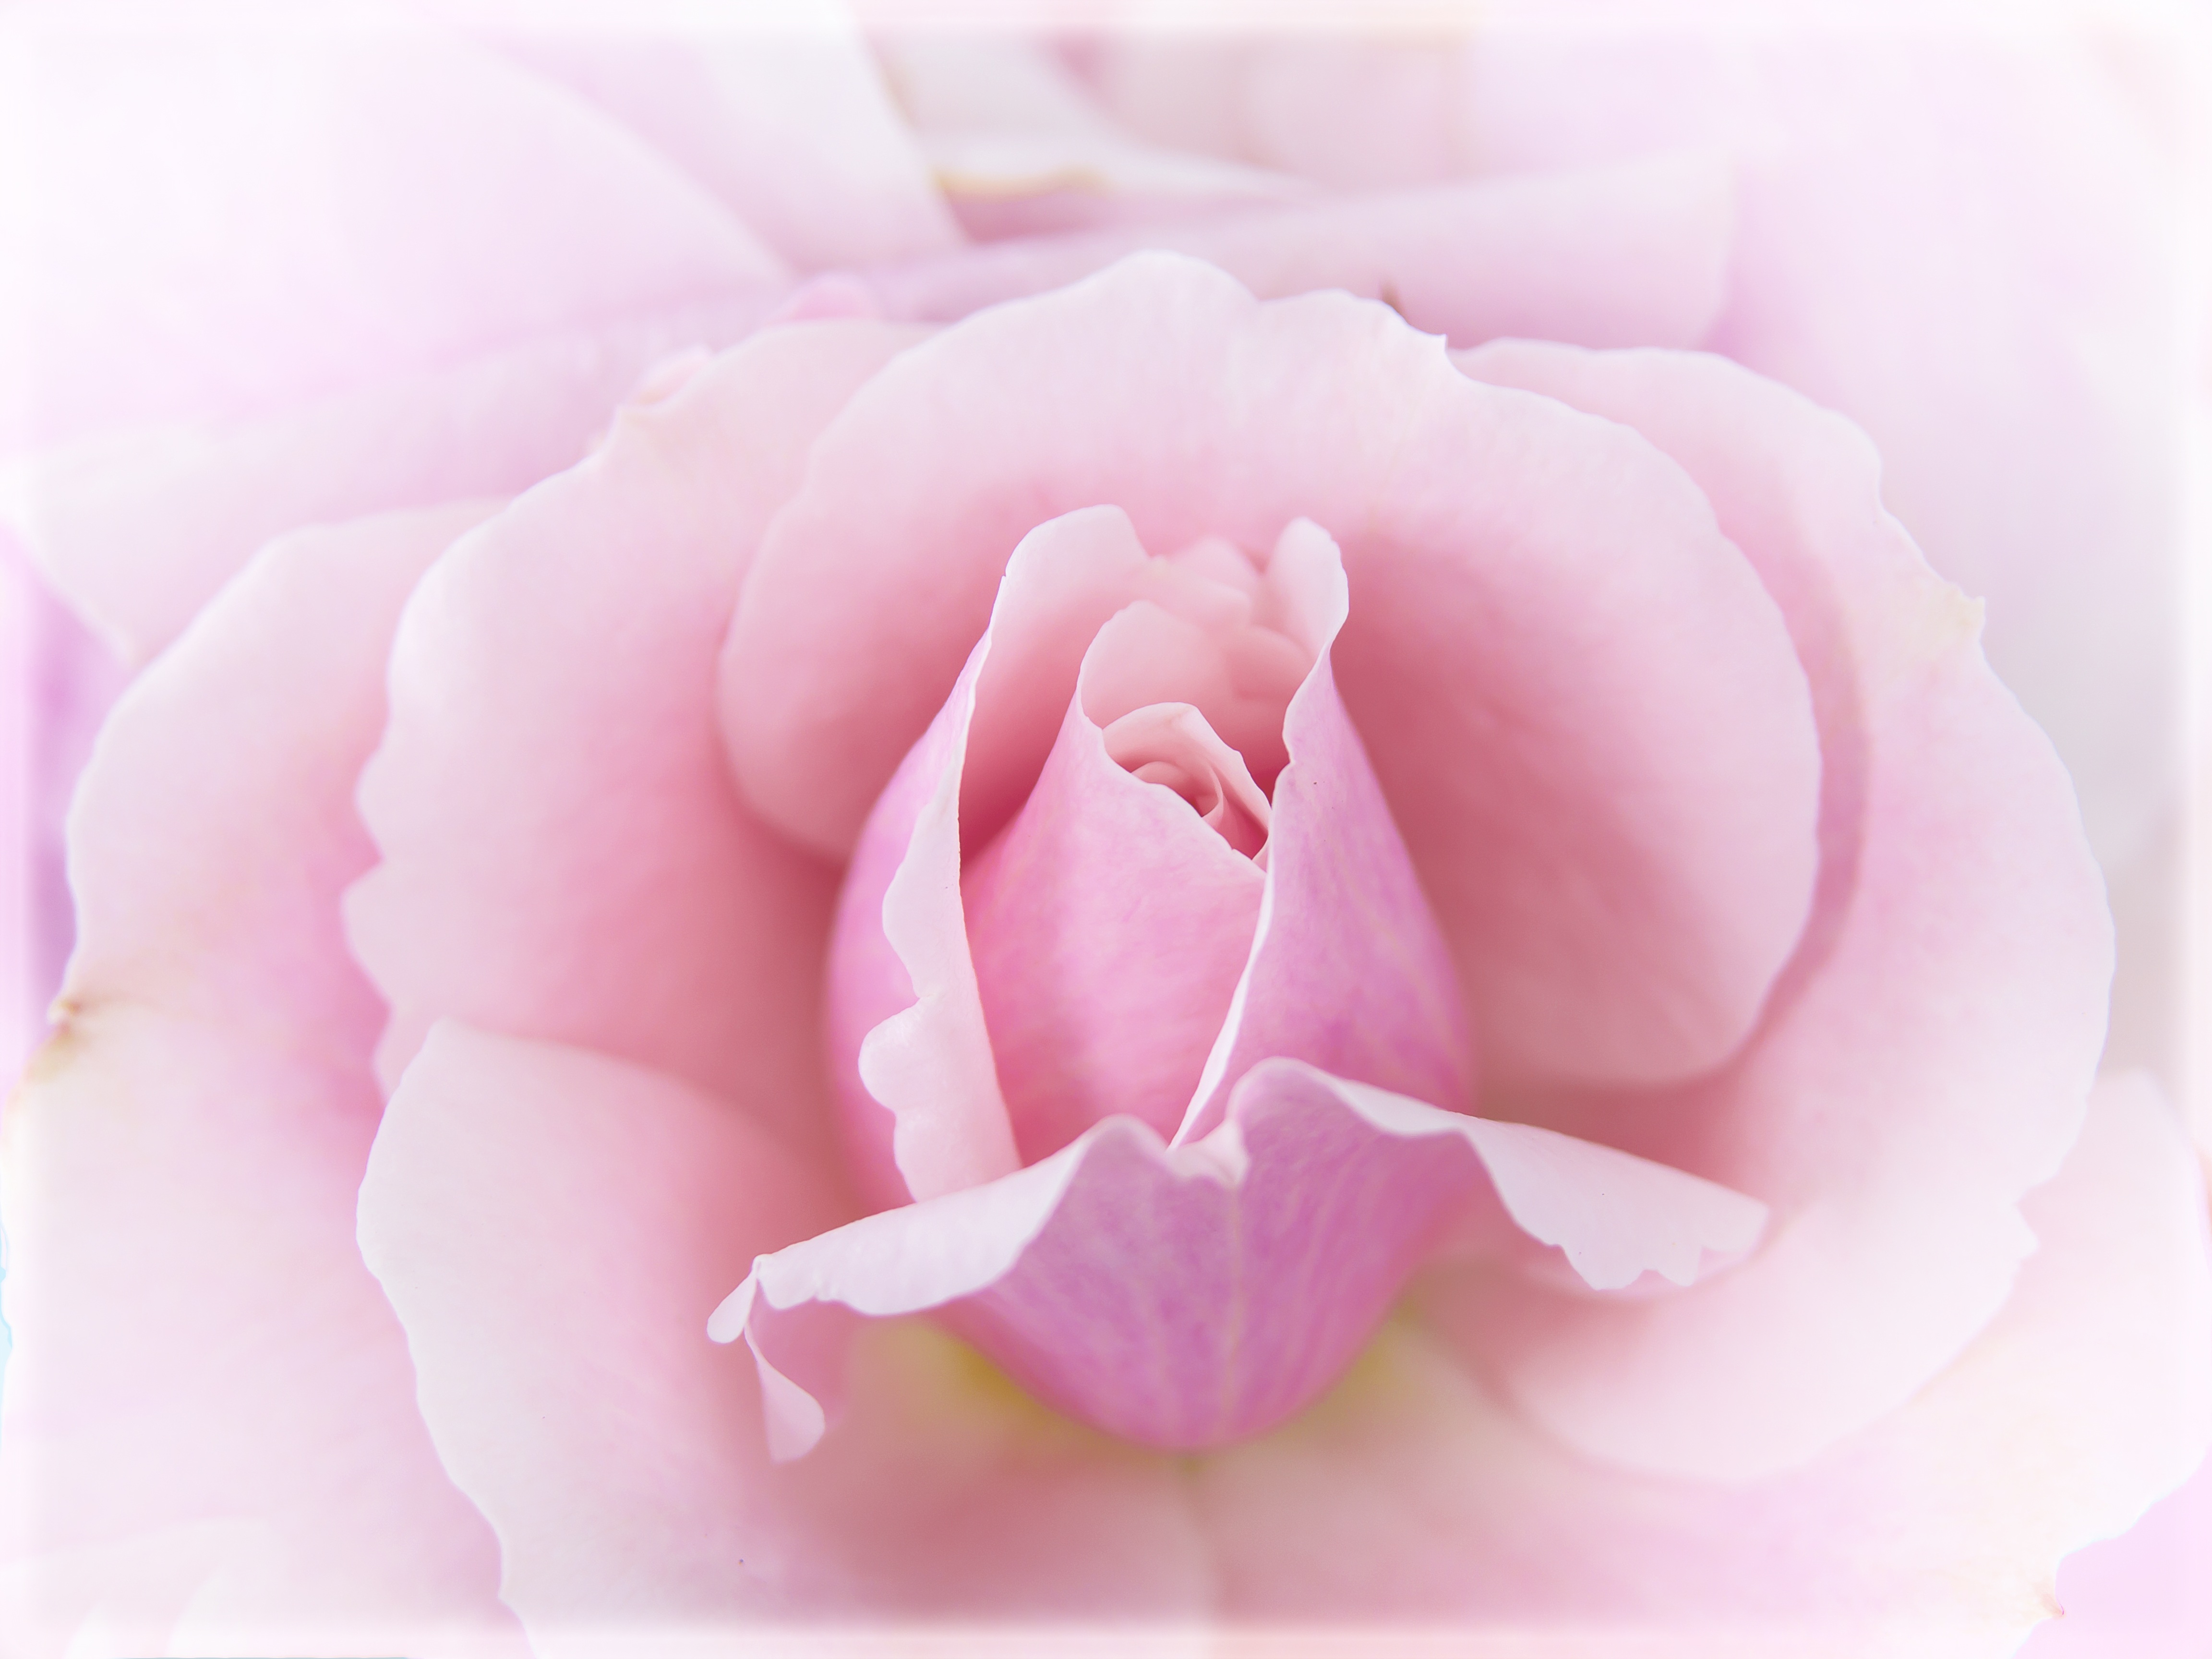
nature, blossom, plant, flower, petal, bloom, rose, macro, pink, close, beauty, peony, floribunda, rose bloom, macro photography, pink roses, flowering plant, garden roses, rose family, land plant, rosa centifolia